Johnny Greaves (racing driver)

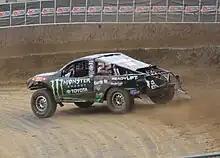
2011 Pro 4 truck

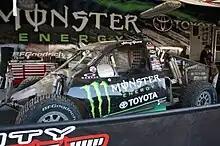
Greaves' Truck at the 2009 Borg-Warner

Johnny Greaves (born March 21, 1966) is a professional American off-road racing racetruck driver from Abrams, Wisconsin. He has competed in numerous major off-road series, including SCORE International, Short-course Off-road Drivers Association (SODA), Championship Off-Road Racing (CORR), World Series of Off-Road Racing (WSORR), and Traxxas TORC Series (TORC).